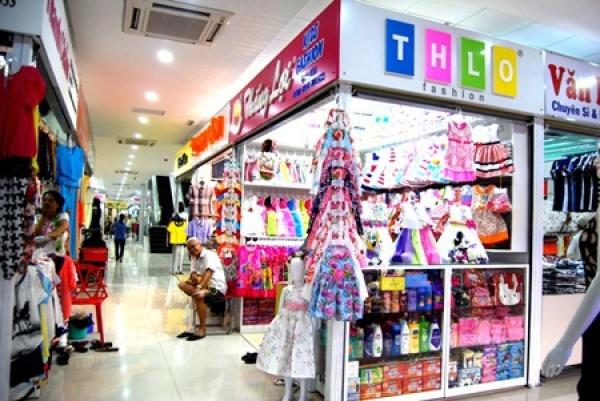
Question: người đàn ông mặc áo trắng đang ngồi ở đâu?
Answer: đang ngồi ở trước sạp hàng thlo